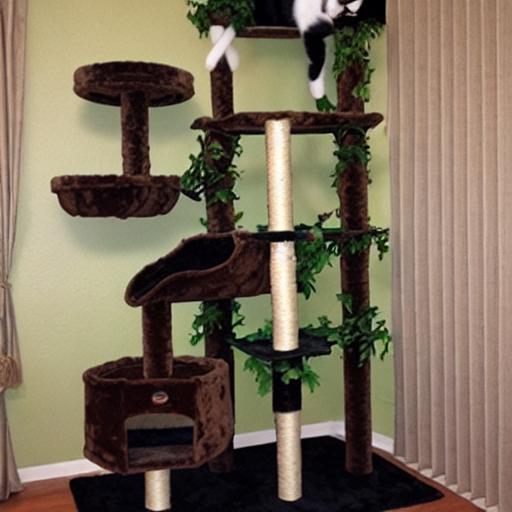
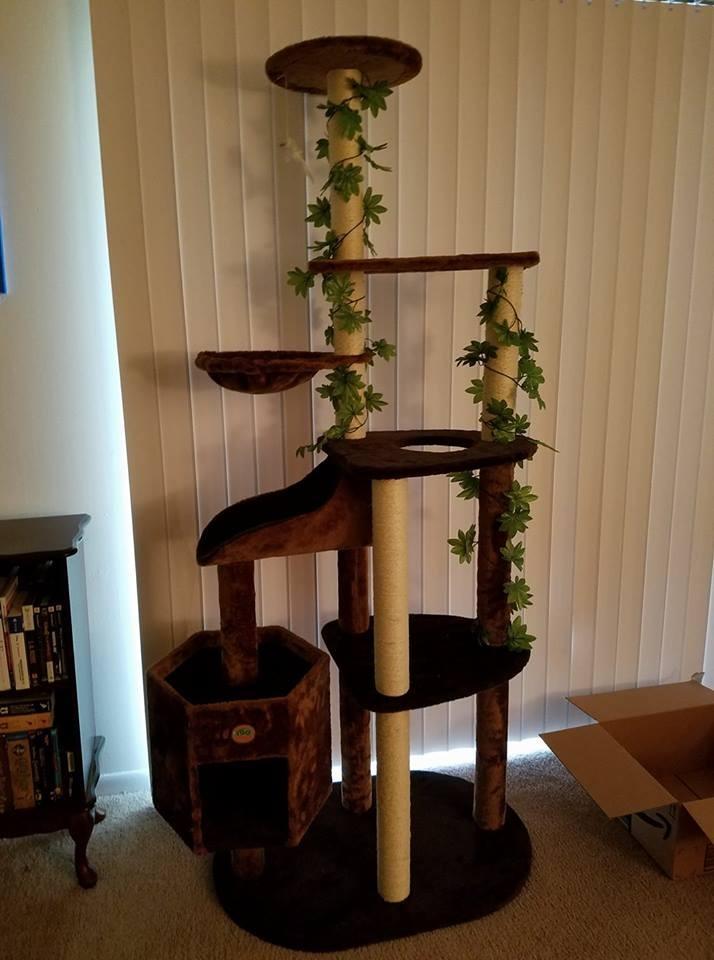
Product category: items_cat tree
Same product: no